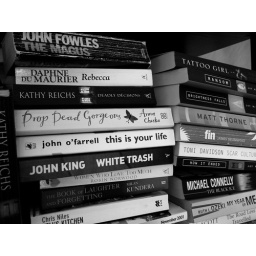
a bunch of books in my old bedroom - this is your life, white trash